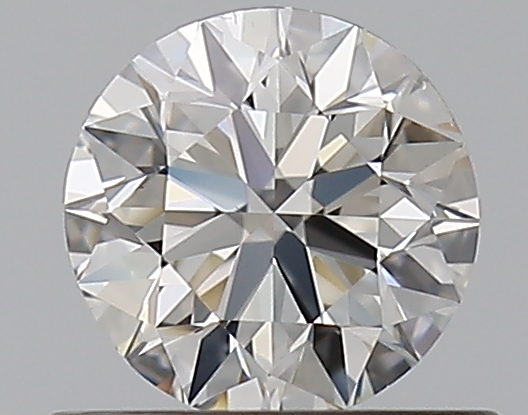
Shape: round
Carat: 0.5
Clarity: VS2
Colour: G
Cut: EX
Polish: EX
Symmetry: VG
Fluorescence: N
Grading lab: GIA
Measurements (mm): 5.01 x 5.08 x 3.17